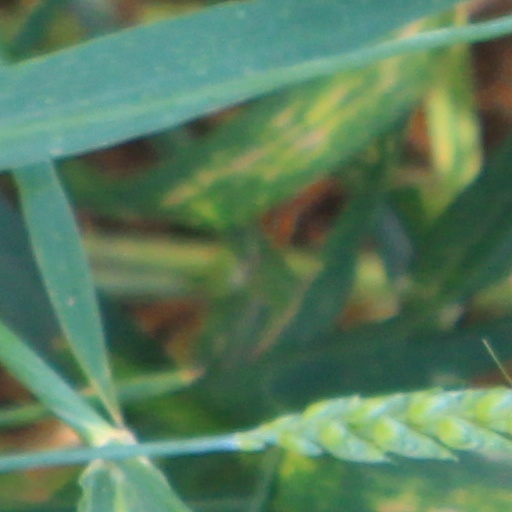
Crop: wheat